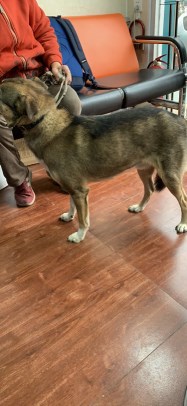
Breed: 3336-n000121-chinese_rural_dog